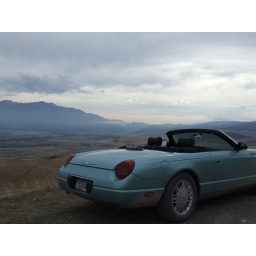
view Of car with mountains in background